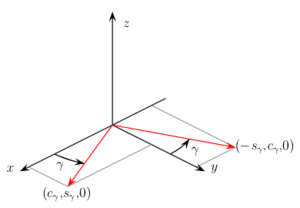
En géométrie, un groupe ponctuel de symétrie est un sous-groupe d'un groupe orthogonal : il est composé d'isométries, c'est-à-dire d'applications linéaires laissant invariants les distances et les angles. Le groupe ponctuel de symétrie d'une molécule est constitué des isométries qui laissent la molécule, en tant que forme géométrique, invariante.